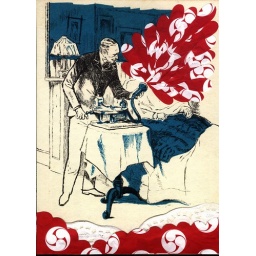
Those deep red and blue just so good together. Available as art print and blank card in my etsy.